Kryptops

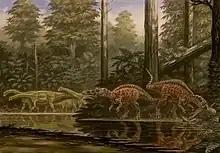
Restoration of "Suchomimus" (foreground) and "Nigersaurus" (background) in the Elrhaz Formation environment

"Kryptops" is known from the Elrhaz Formation of the Tegama Group in an area of the Nigerian Ténéré Desert called Gadoufaoua. Only one specimen of "Kryptops" is known. The Elrhaz Formation consists mainly of fluvial sandstones with low relief, much of which is obscured by sand dunes. The sediments are coarse- to medium-grained, with almost no fine-grained horizons. "Kryptops" lived about 120 to 112 million years ago, during the Aptian to Albian ages of the mid-Cretaceous. It likely lived in habitats dominated by inland floodplains (a riparian zone).